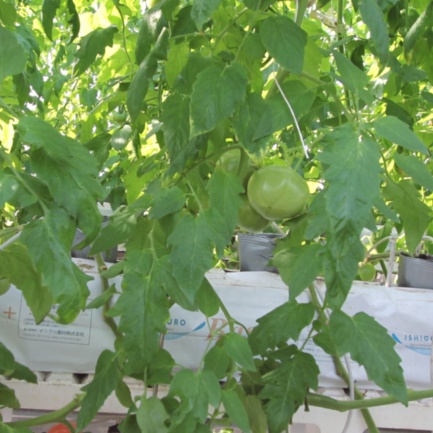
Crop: tomato